Answer in natural language. Considering the relative positions, is three-stand floor lamp with warm lighting above or below gray oval dog bed? Choose between the following options: above or below
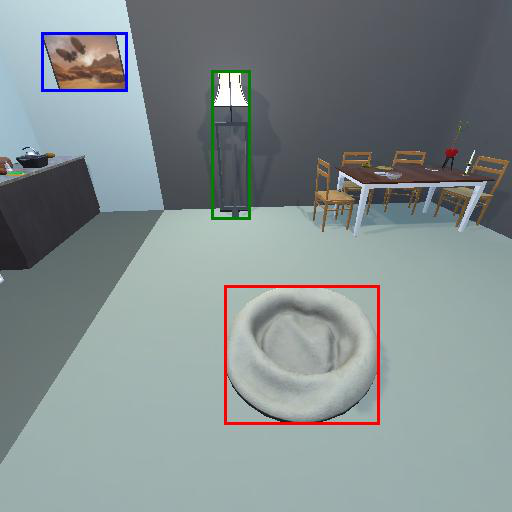
<answer>above</answer>